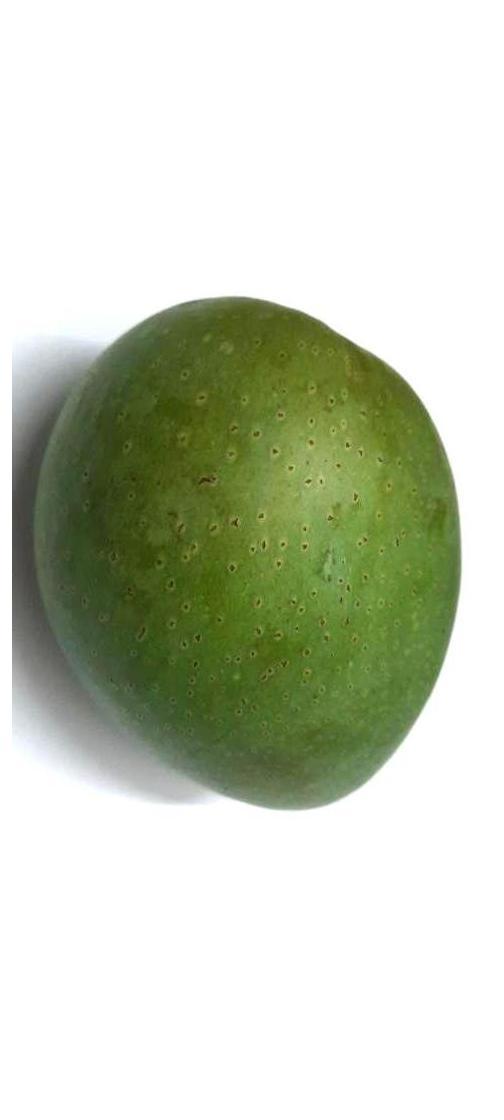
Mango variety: Ashshina Zhinuk